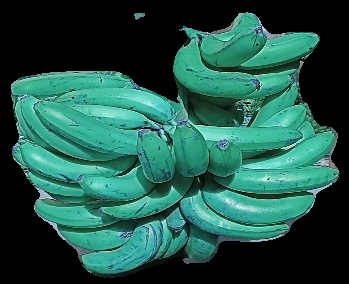
Variety: pachbale
Grade: grade3